Vandalic War

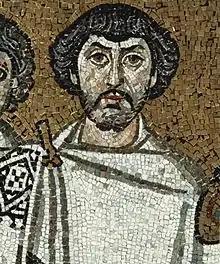
A member of the retinue of Emperor Justinian I in the mosaic in the Church of San Vitale, Ravenna, which is usually identified with Belisarius

In 523, Hilderic (r. 523–530), the son of Huneric, ascended the throne at Carthage. Himself a descendant of Valentinian III, Hilderic re-aligned his kingdom and brought it closer to the Roman Empire: according to the account of Procopius ("The Vandalic War", I.9) he was an unwarlike, amiable person, who ceased the persecution of the Chalcedonians, exchanged gifts and embassies with Justinian I (r. 527–565) even before the latter's rise to the throne, and even replaced his image in his coins with that of the emperor. Justinian evidently hoped that this rapprochement would lead to the peaceful subordination of the Vandal state to his empire. However, Hilderic's pro-Roman policies, coupled with a defeat suffered against the Mauri in Byzacena, led to opposition among the Vandal nobility, which resulted in his overthrow and imprisonment in 530 by his cousin, Gelimer (r. 530–534). Justinian seized the opportunity, demanding Hilderic's restoration, with Gelimer predictably refusing to do so. Justinian then demanded Hilderic's release to Constantinople, threatening war otherwise. Gelimer was unwilling to surrender a rival claimant to Justinian, who could use him to stir up trouble in his kingdom, and probably expected war to come either way, according to J.B. Bury. He consequently refused Justinian's demand on the grounds that this was an internal matter among the Vandals.